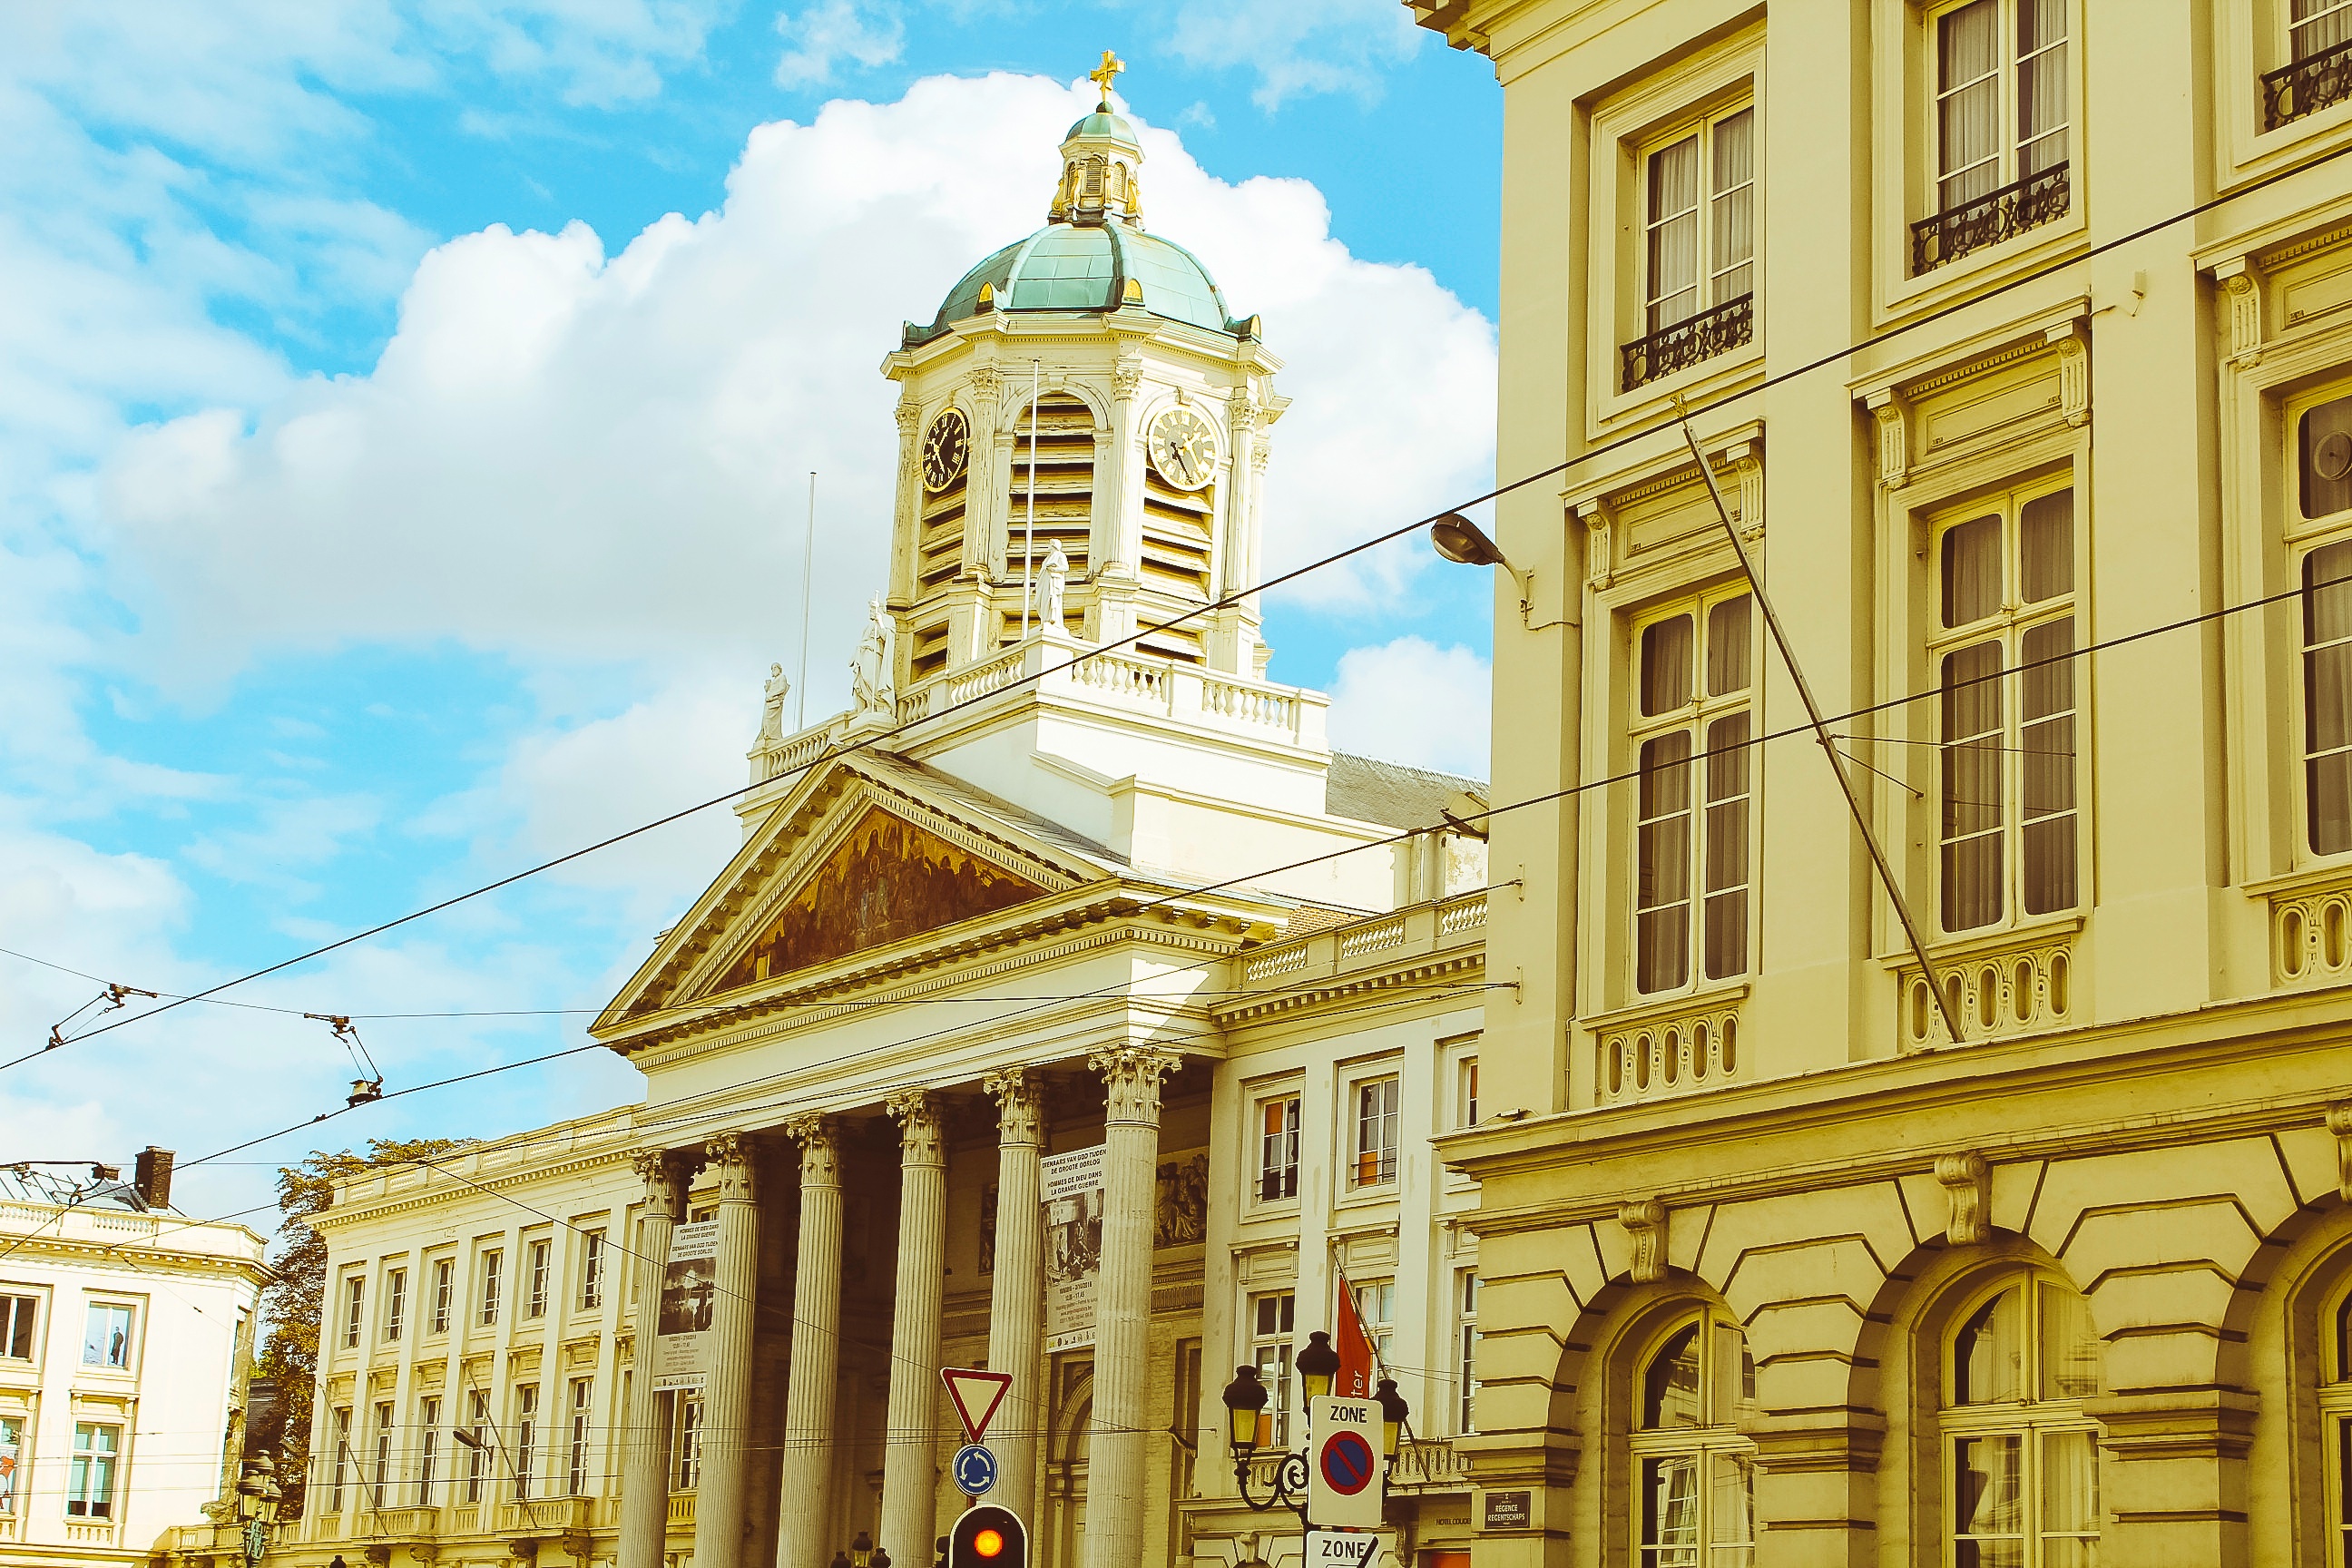
town, building, palace, plaza, landmark, facade, church, place of worship, synagogue